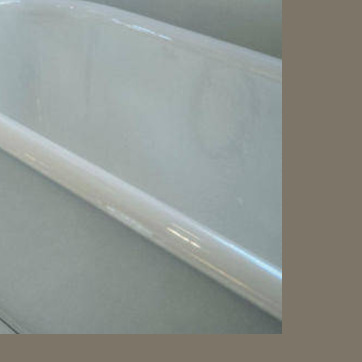
Material: ceramic